Monticello, Kentucky

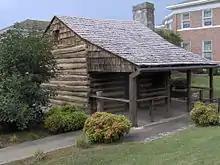
Log cabin in downtown Monticello, Kentucky, built in the early 19th century by "Raccoon" John Smith (1784–1868). The cabin was originally located in Horse Hollow on the Little South Fork River.

Monticello was designated as the county seat when the Wayne County was formed in 1800. The first Wayne county clerk, Micah Taul, named the town after Thomas Jefferson's plantation and home; Jefferson was elected President of the United States that year. Joshua Jones, a surveyor and Revolutionary War veteran, laid out the town on 13 acres owned by William Beard. By 1810, the population numbered 27.